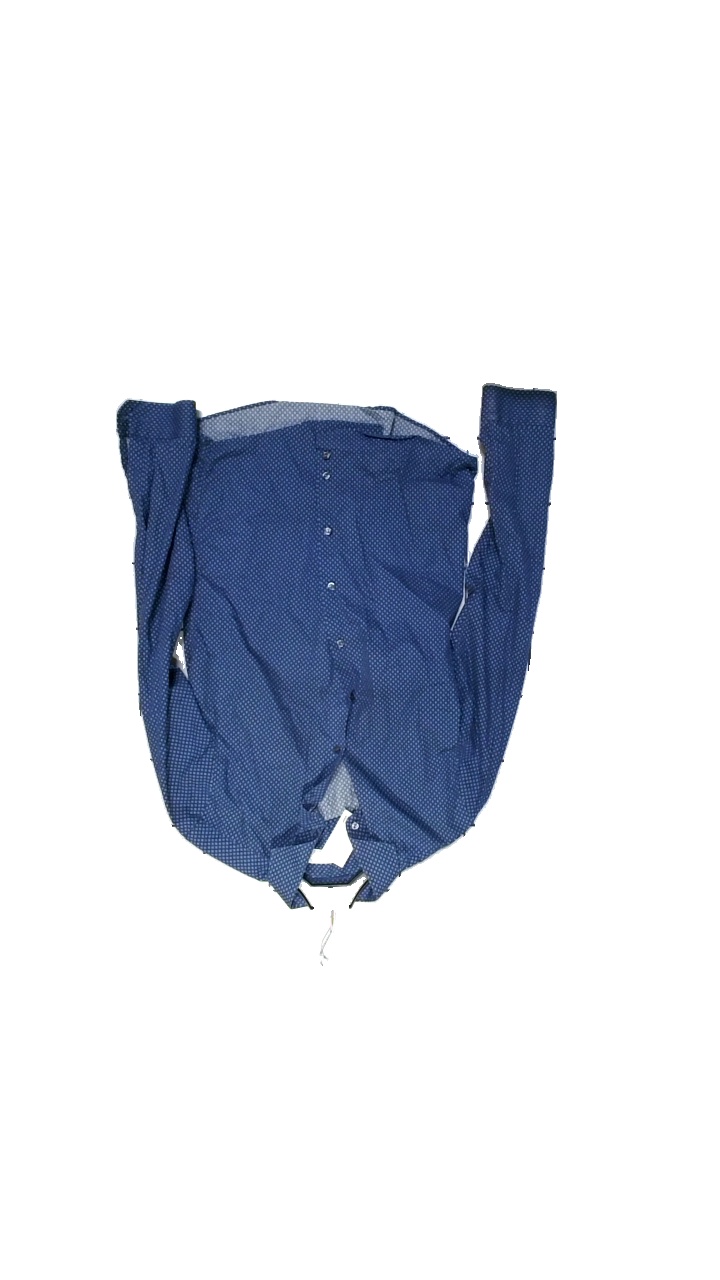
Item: Shirt (Men)
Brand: Eton
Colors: Blue, White
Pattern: Dots
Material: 100% Cotton
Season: Spring
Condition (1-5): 3
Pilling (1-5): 3
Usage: Reuse
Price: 100-150